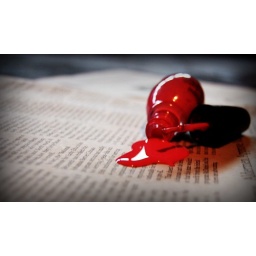
black and white and "RED" all over